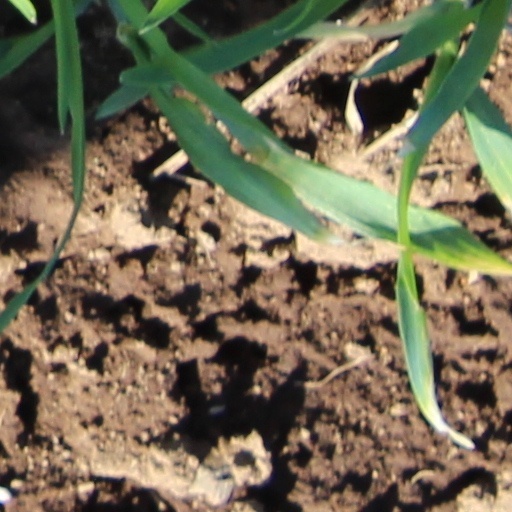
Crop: wheat